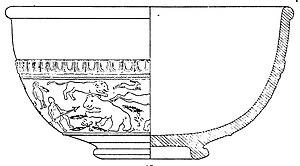
Form Drag. 37, dans Joseph Dechelette, vases céramiques ornés de la Gaule romaine, vol. I, 1904, planche II.
L'atelier de potiers du Chatigny est un établissement artisanal de l'époque impériale romaine situé au sud de la province de Germanie supérieure, sur la commune moderne de Luxeuil-les-Bains, dans le département de la Haute-Saône, en France.
Cette page liste les principales typologies de la céramique antique établies pour la classer par ses formes.